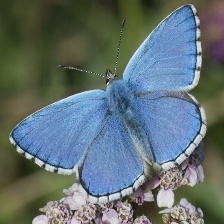
Species: ADONIS
Butterfly family (ImageNet category): lycaenid_butterfly